Yoshiya Chiru

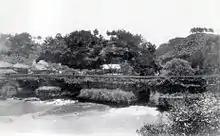
Hija Bridge in Yomitan

At age 8, she had to cross the Hija Bridge between Kadena and Yomitan to be sold to a house.